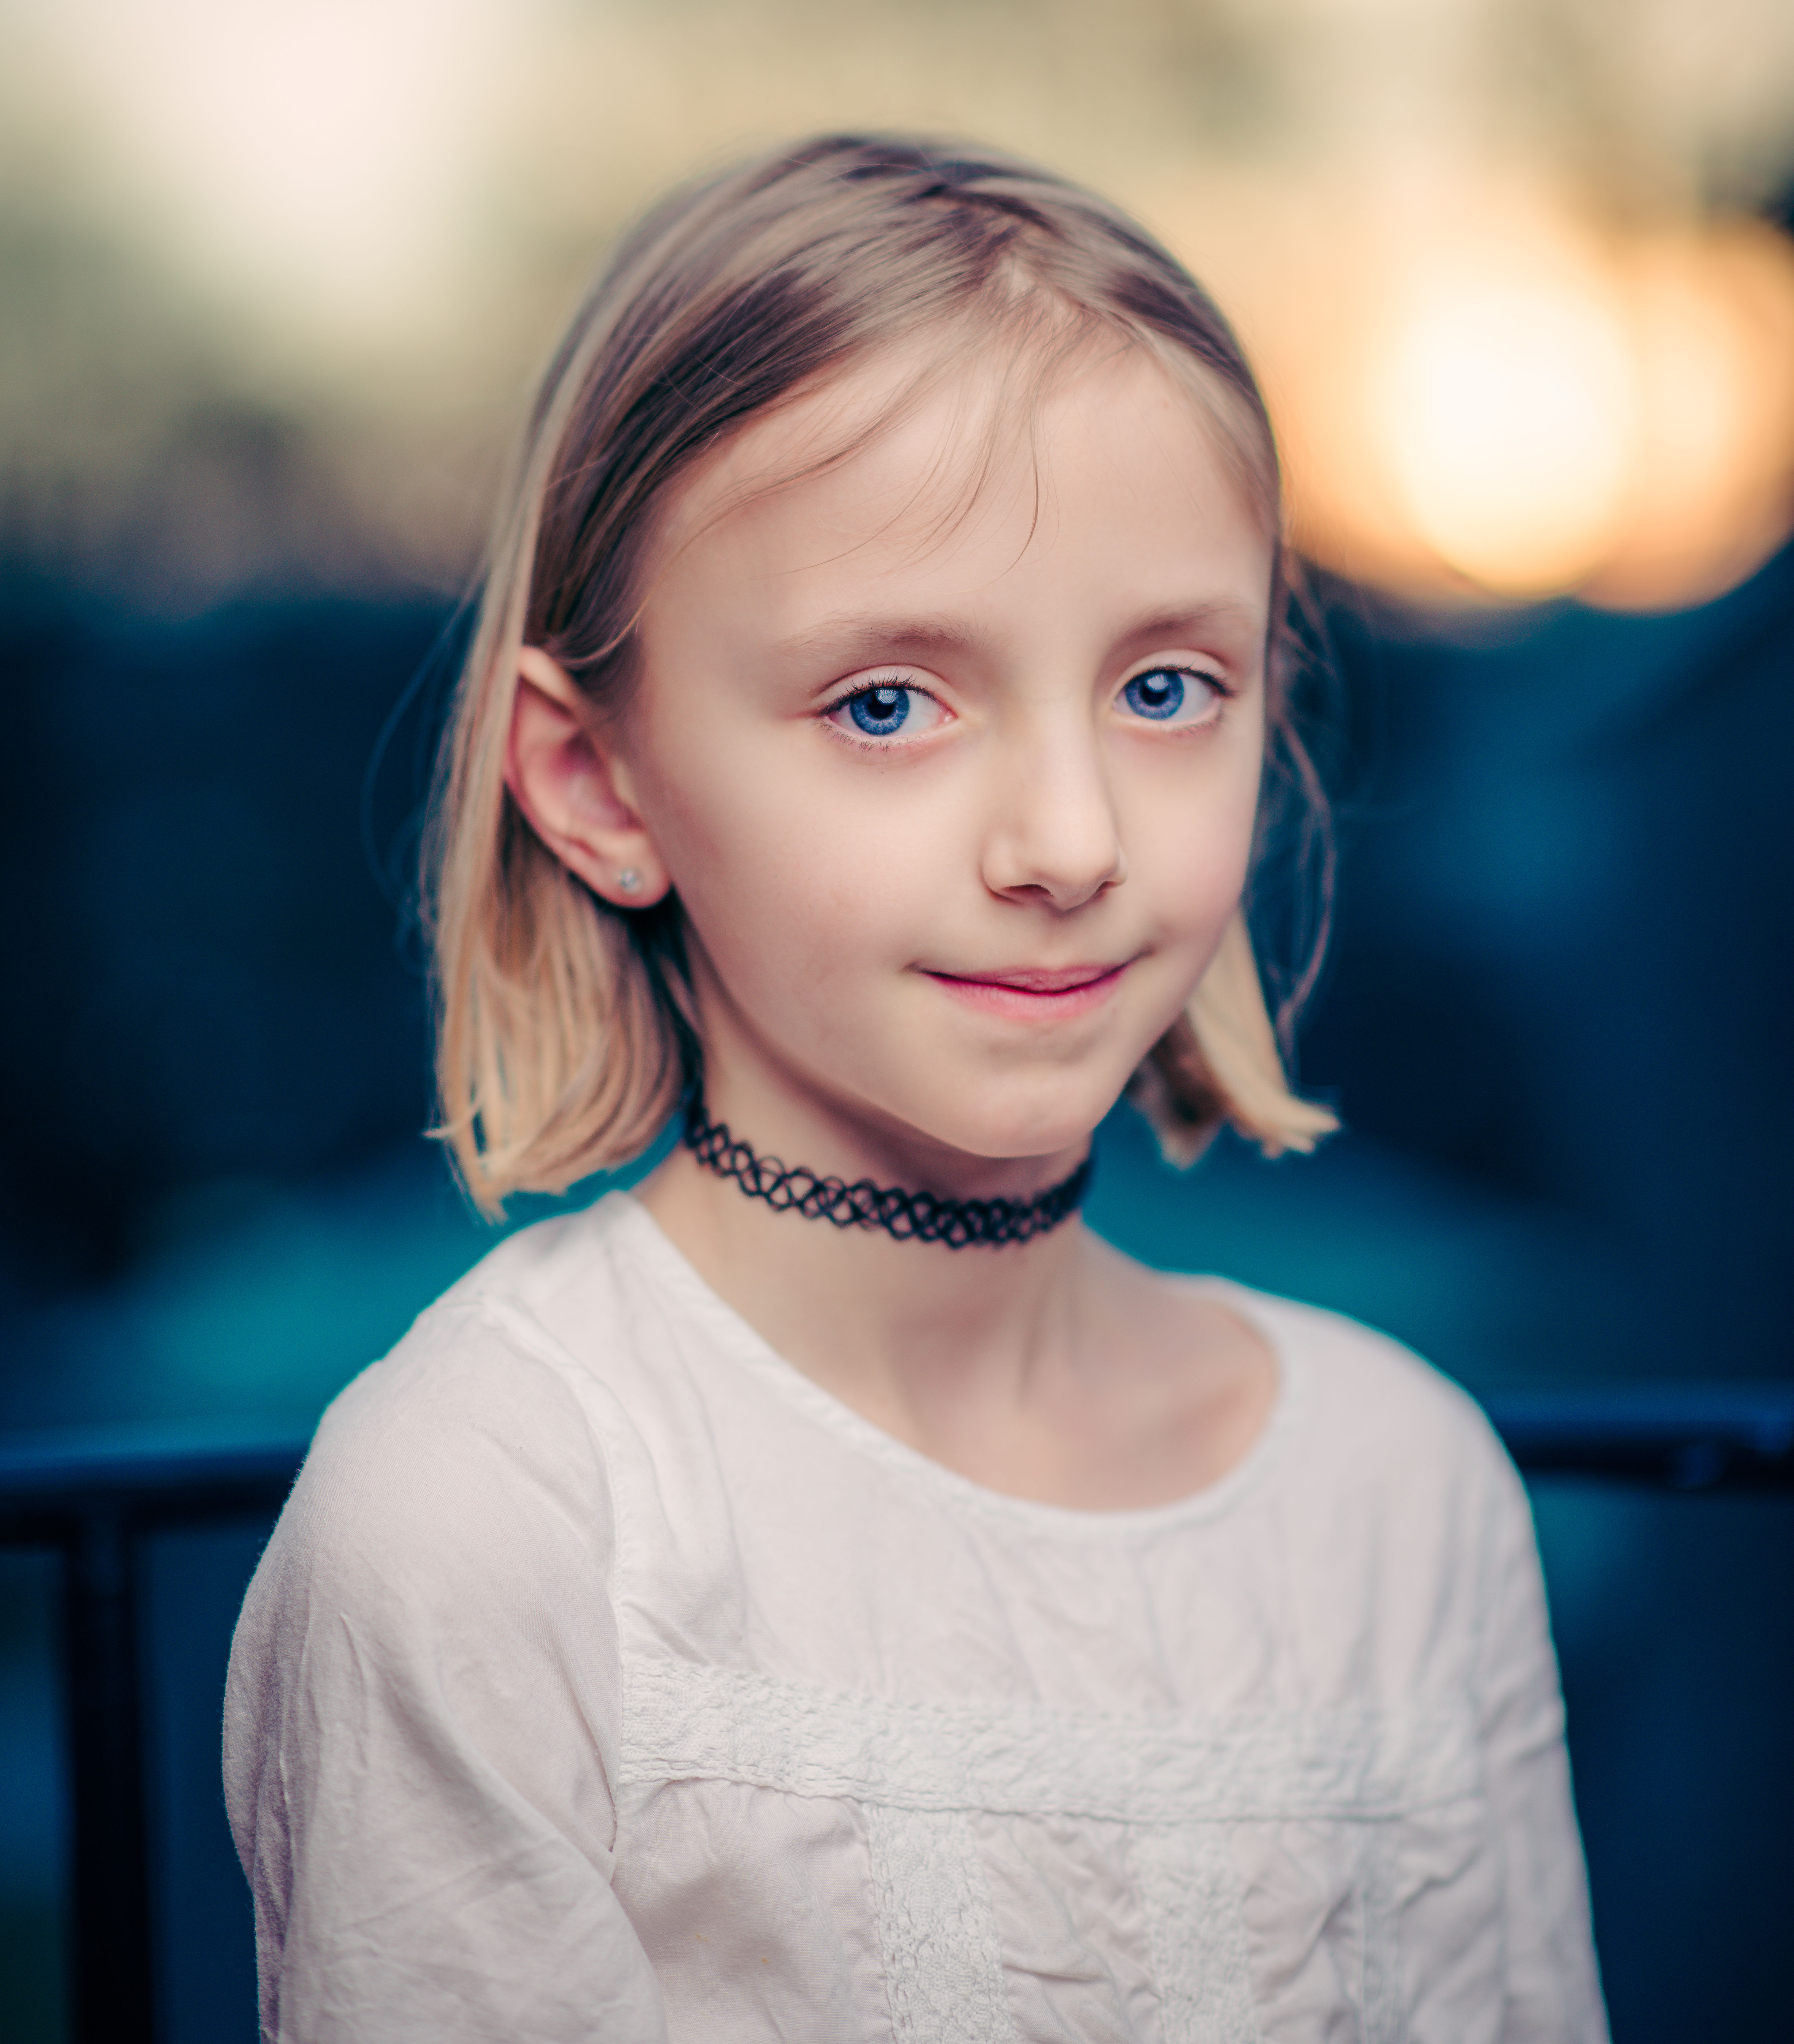
person, girl, hair, photography, portrait, model, color, child, fashion, blue, facial expression, lip, hairstyle, smile, face, eye, head, skin, beauty, blond, photo shoot, brown hair, portrait photography